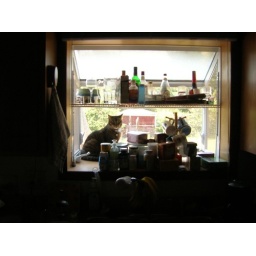
Peanut in plant window